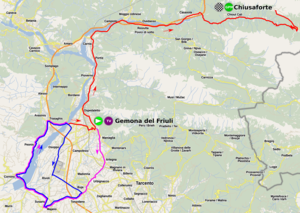
La 30ᵉ édition du Tour d'Italie féminin a lieu du 5 au 14 juillet 2019. La course fait partie de l'UCI World Tour féminin. L'intégralité de la course se déroule en Italie du Nord. Le départ est donné de Cassano Spinola tandis que l'arrivée est située à Udine.